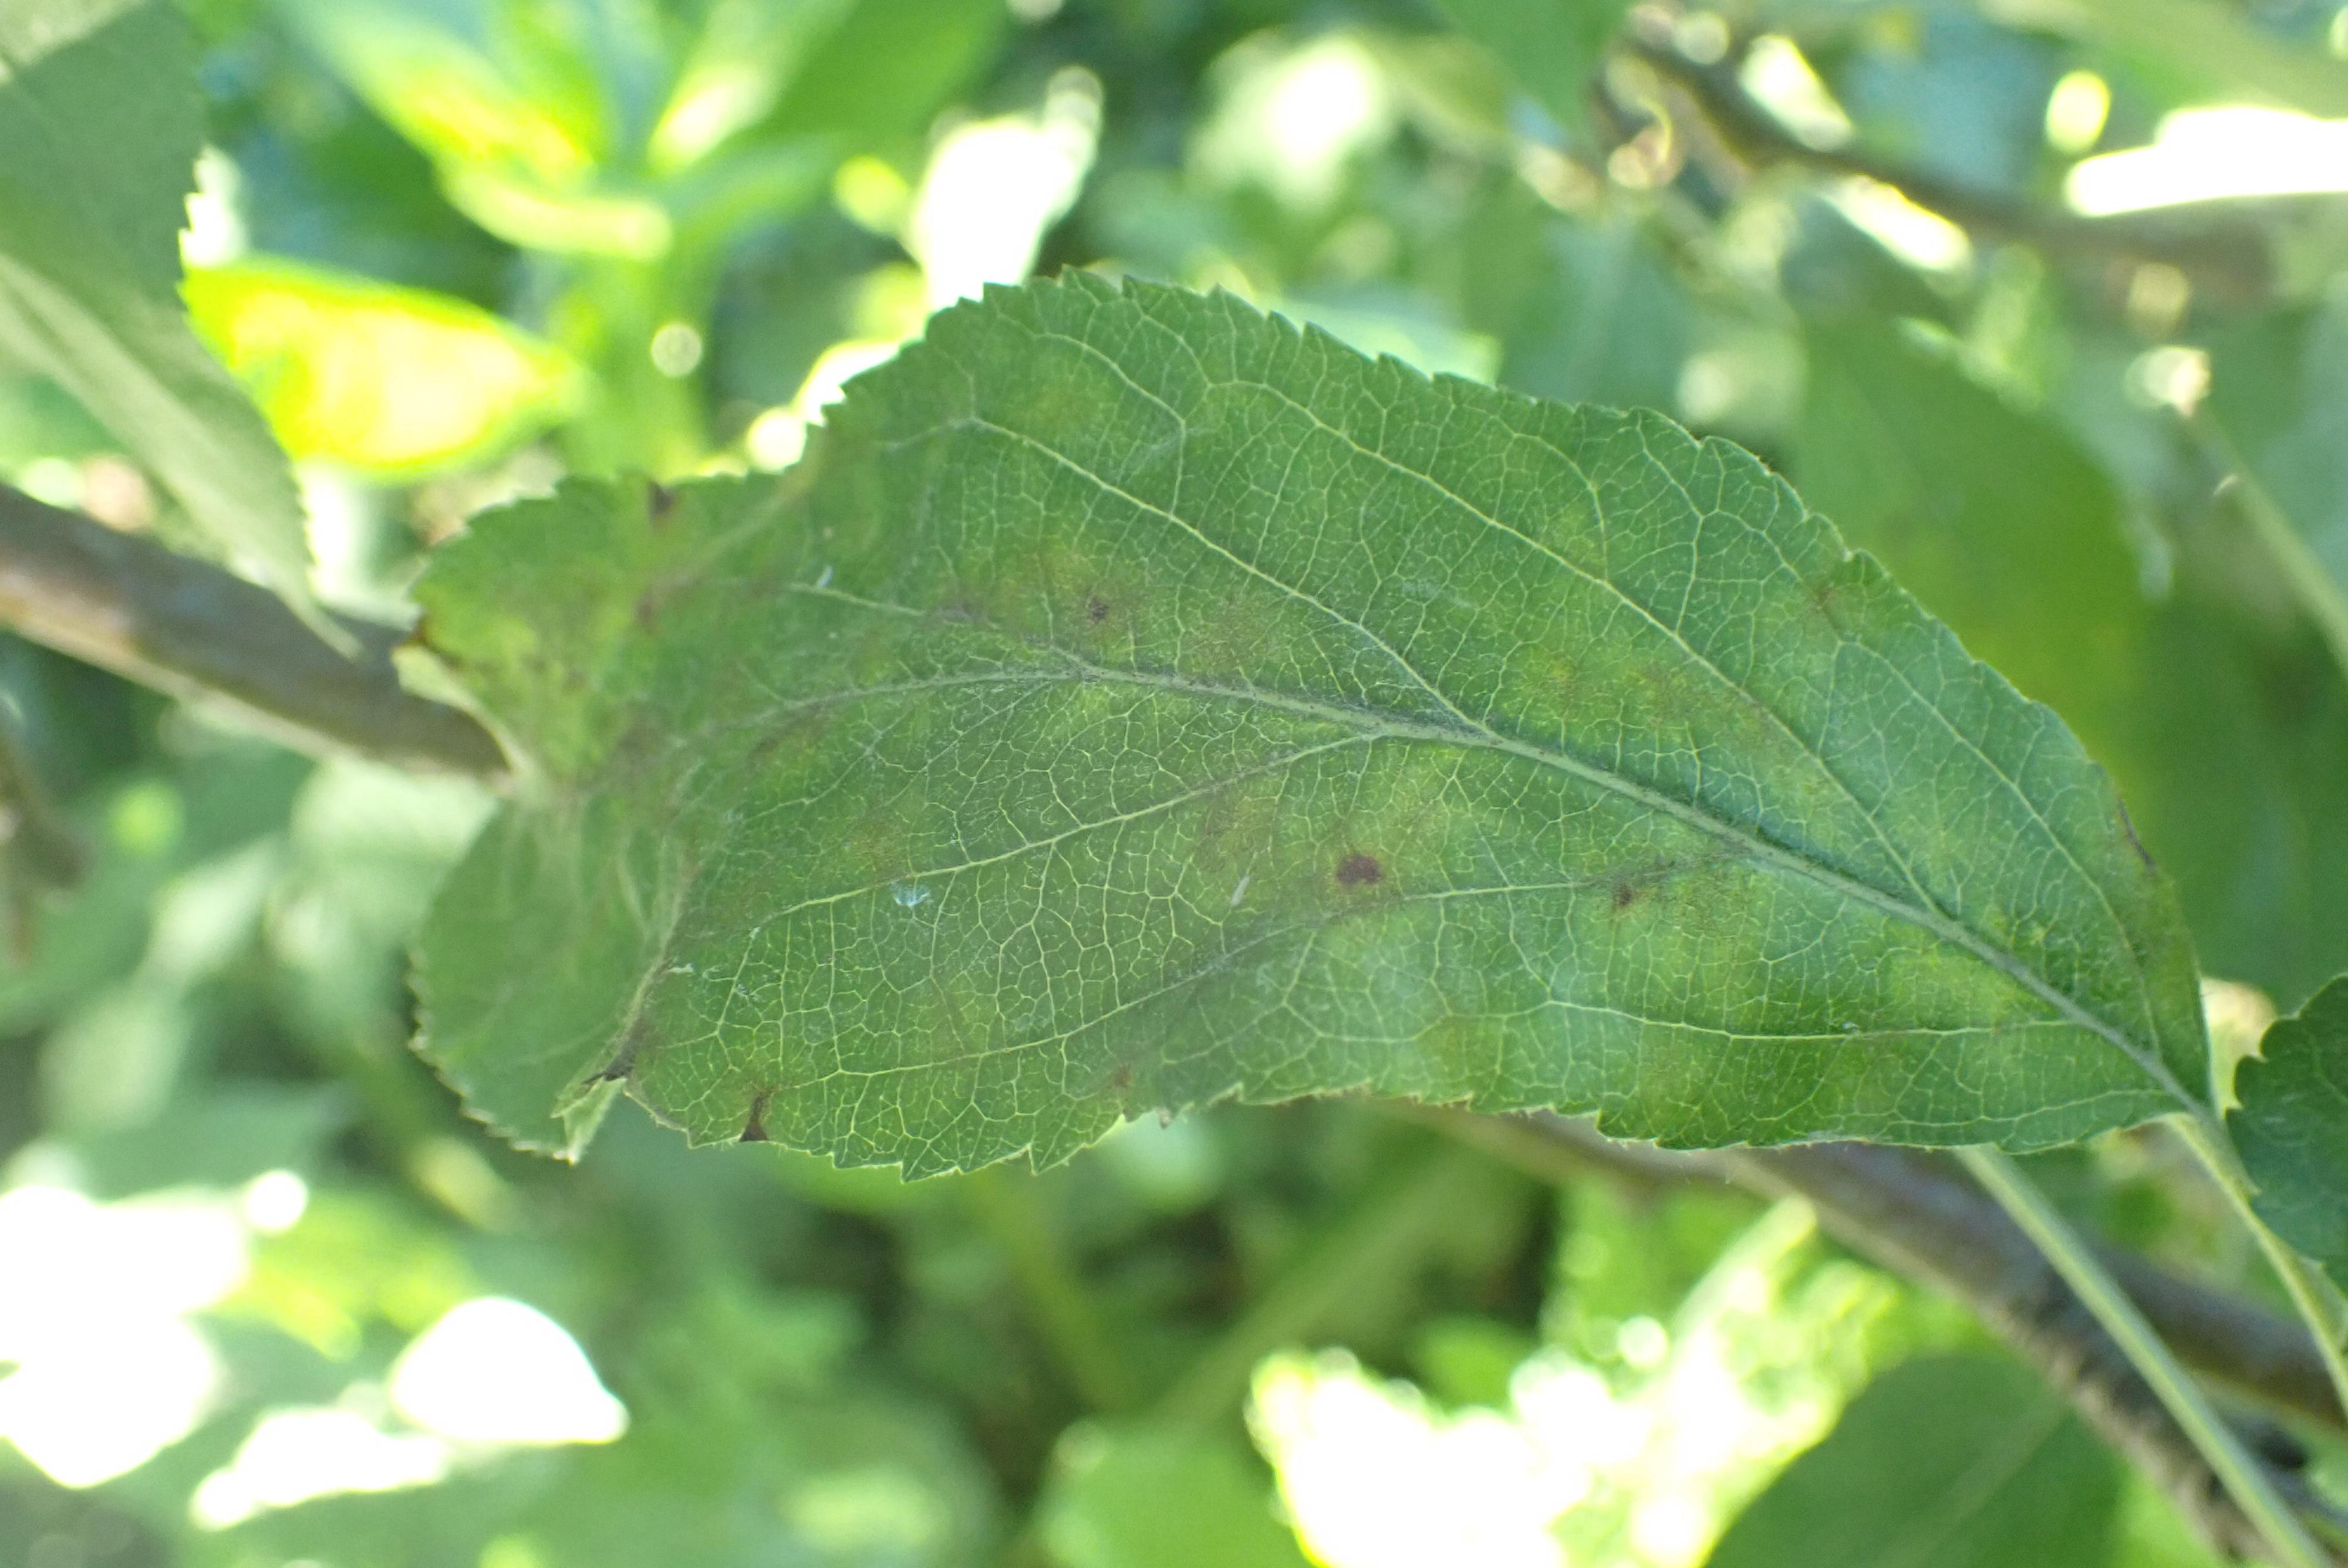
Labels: scab